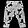
Label: Trouser